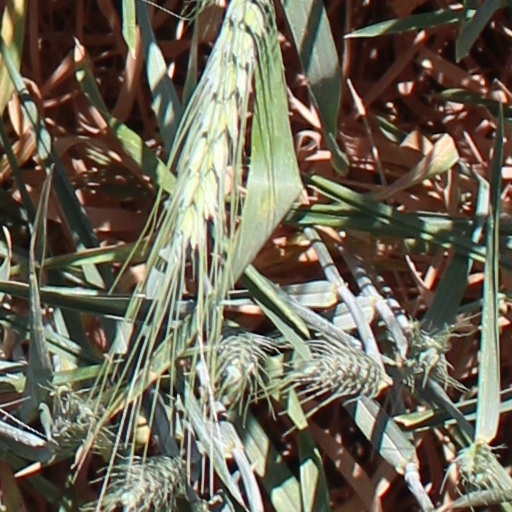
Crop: wheat